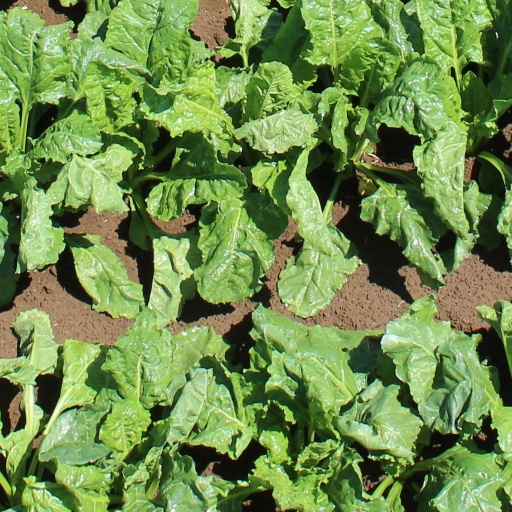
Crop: sugar beet